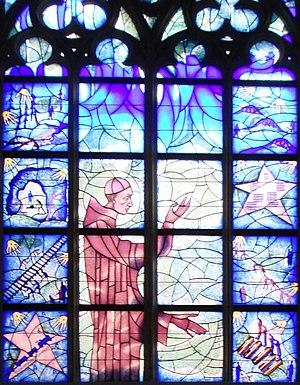
Raphaël Kalinowski - en religion Raphaël de Saint-Joseph, dans la vie civile Józef Kalinowski - est né le 1ᵉʳ septembre 1835 à Wilno et est mort le 15 novembre 1907 à Wadowice. Ingénieur militaire en Russie, il prend part à l'insurrection polonaise de 1863 en Lituanie. Il est déporté en Sibérie durant dix ans. Il soutient alors les autres prisonniers par son aide à la prière et ses encouragements généreux. Une fois libéré, il entre chez les Carmes déchaussés d'Autriche sous le nom de frère Raphaël de Saint-Joseph. Il étudie la théologie en Hongrie et il est ordonné prêtre en 1882.